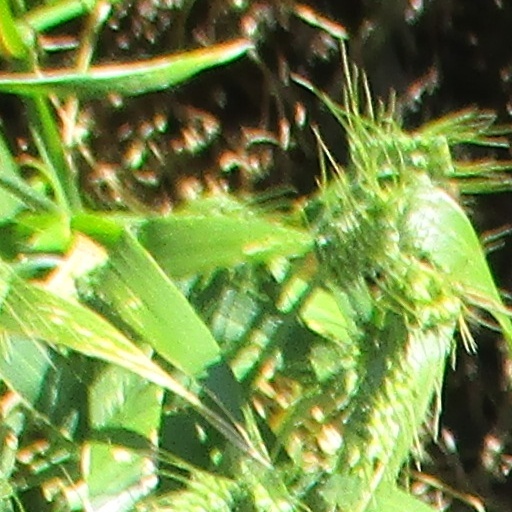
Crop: wheat